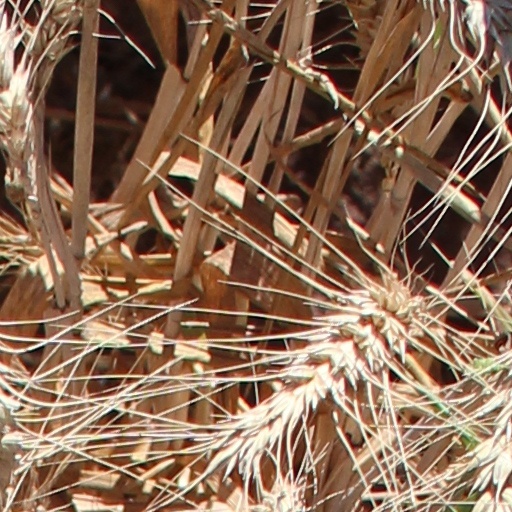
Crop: wheat